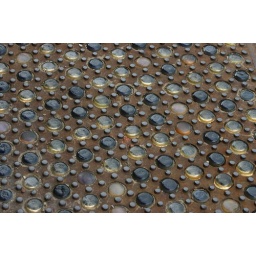
sidewalk along the main street in deadwood.